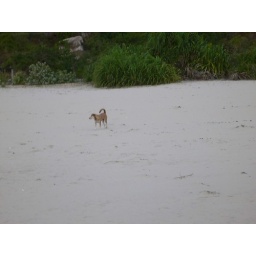
Our guard dog - she was sitting patiently watching over the beach all night